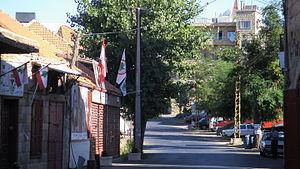
La route au centre d'Hadath El Jebbeh (Liban-Nord)